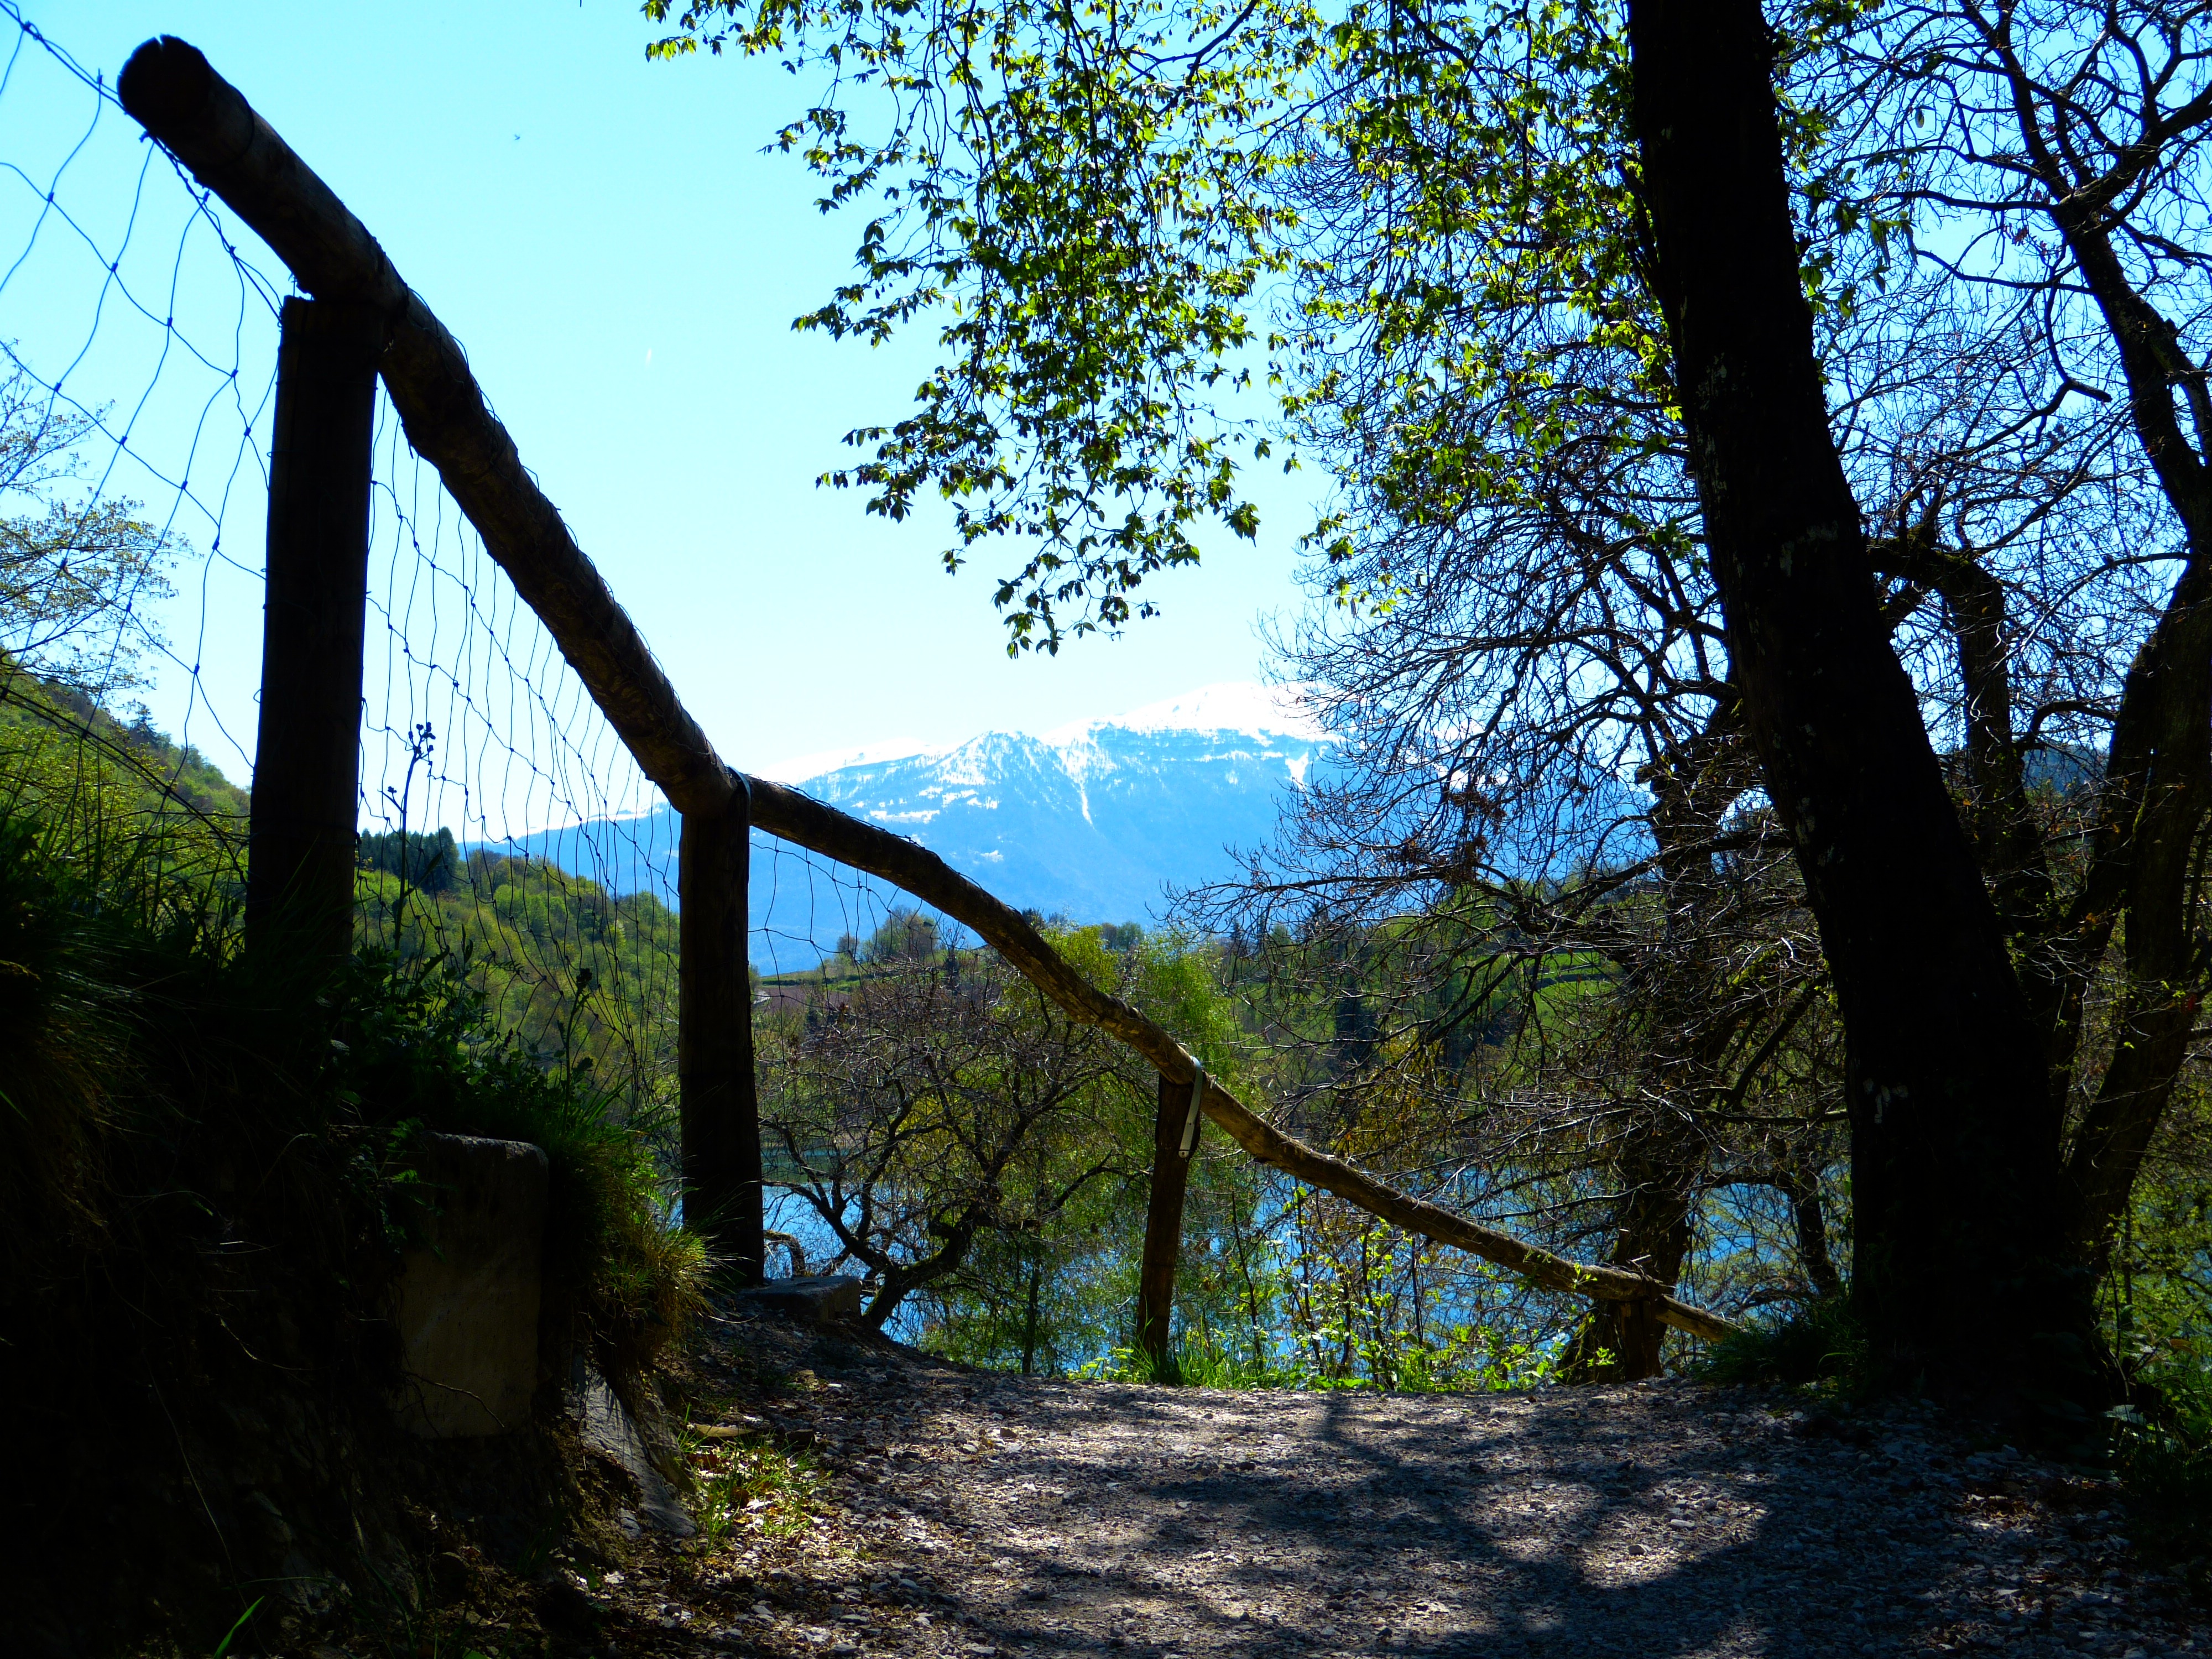
landscape, tree, water, nature, forest, wilderness, branch, plant, trail, sunlight, morning, leaf, flower, green, jungle, autumn, park, italy, leisure, trees, sunny, mountains, promenade, woodland, habitat, away, rural area, tenno lake, lago di tenno, natural environment, woody plant